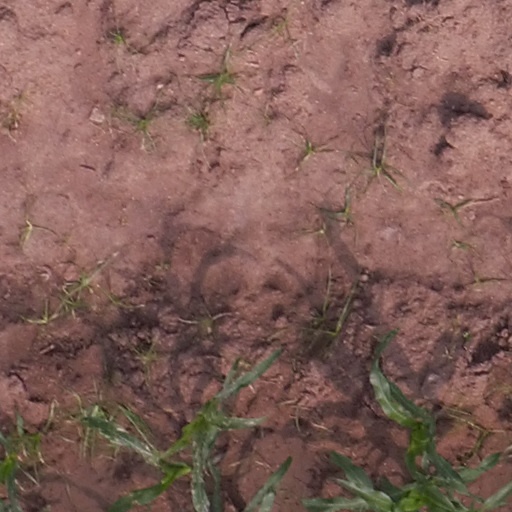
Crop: maize; corn